Question: Please indicate a possible affordance area of the hold_book that can be used for holding
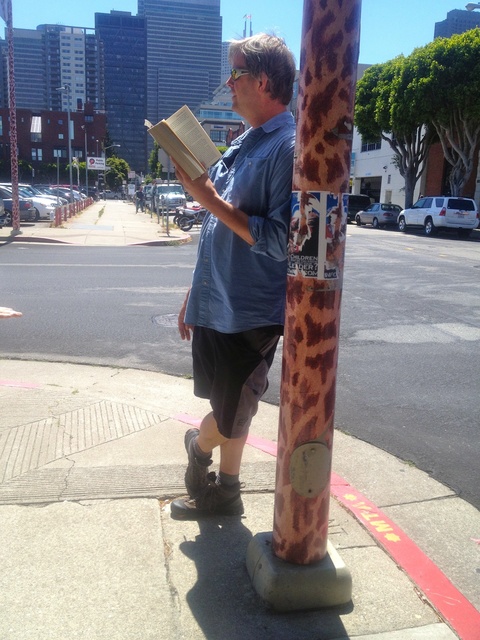
Answer: [139.5, 96.5, 233.5, 193.5]